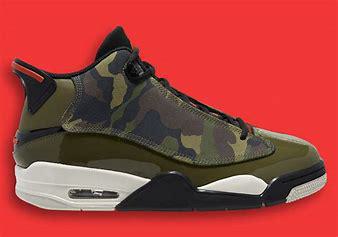
Brand: Jordan
Model: Dub Zero